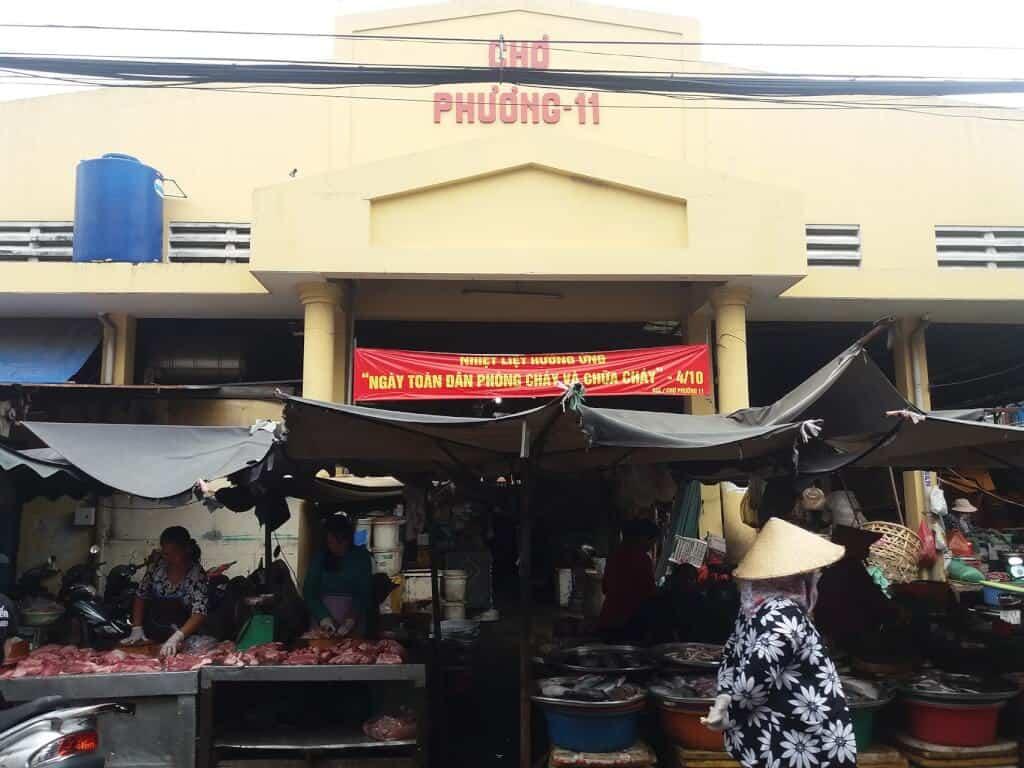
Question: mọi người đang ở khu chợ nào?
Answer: chợ phường 11